Francisco Ibáñez de Peralta

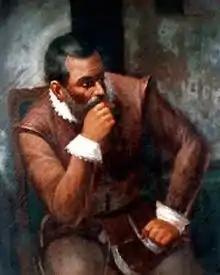
Francisco Ibáñez de Segovia y Peralta

Francisco Ibáñez de Segovia y Peralta (1644–1712) was a Spanish colonial administrator who was Royal Governor of Chile from 1700 to 1709. He was born in Madrid and died in Lima.